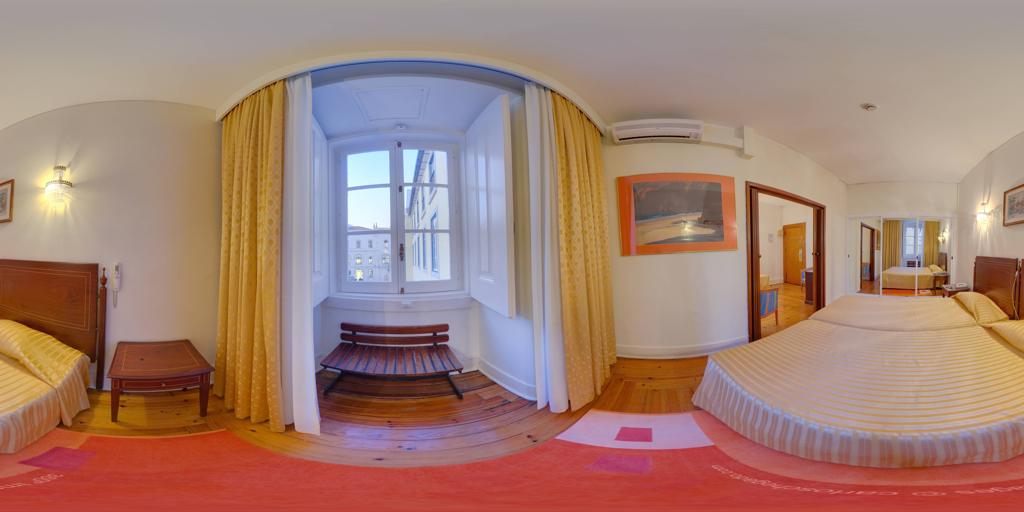
Referred object: the wooden luggage rack under the window

Referred object: the orange-framed painting